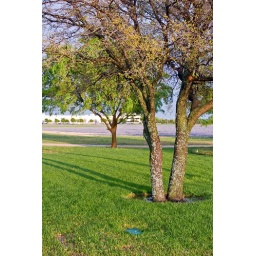
Lichen covered trees by the bluebonnet field